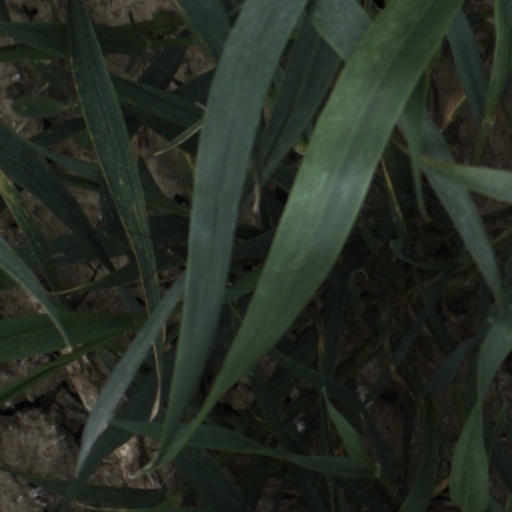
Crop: wheat